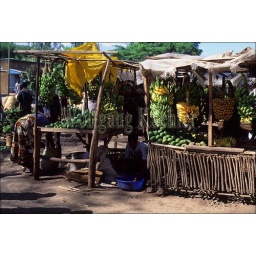
Tanzania, near lake manyara, mtowambu village, market scene